G.H. Raisoni Department of Microbiology and Biotechnology

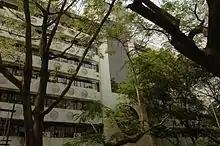
Photo of GHRIIT (View from SBI HQ)

G. H. Raisoni Institute of Information Technology (Department of Biotechnology and Microbiology) (GHRIIT) is an educational institute located in Nagpur which is affiliated to the Rashtrasant Tukadoji Maharaj Nagpur University (RTMNU). It offers post-graduate degrees in the fields of Microbiology and Biotechnology and is part of the Raisoni Group of Institutions. It was established in 2000 and is approved by University Grants Commission, New Delhi.